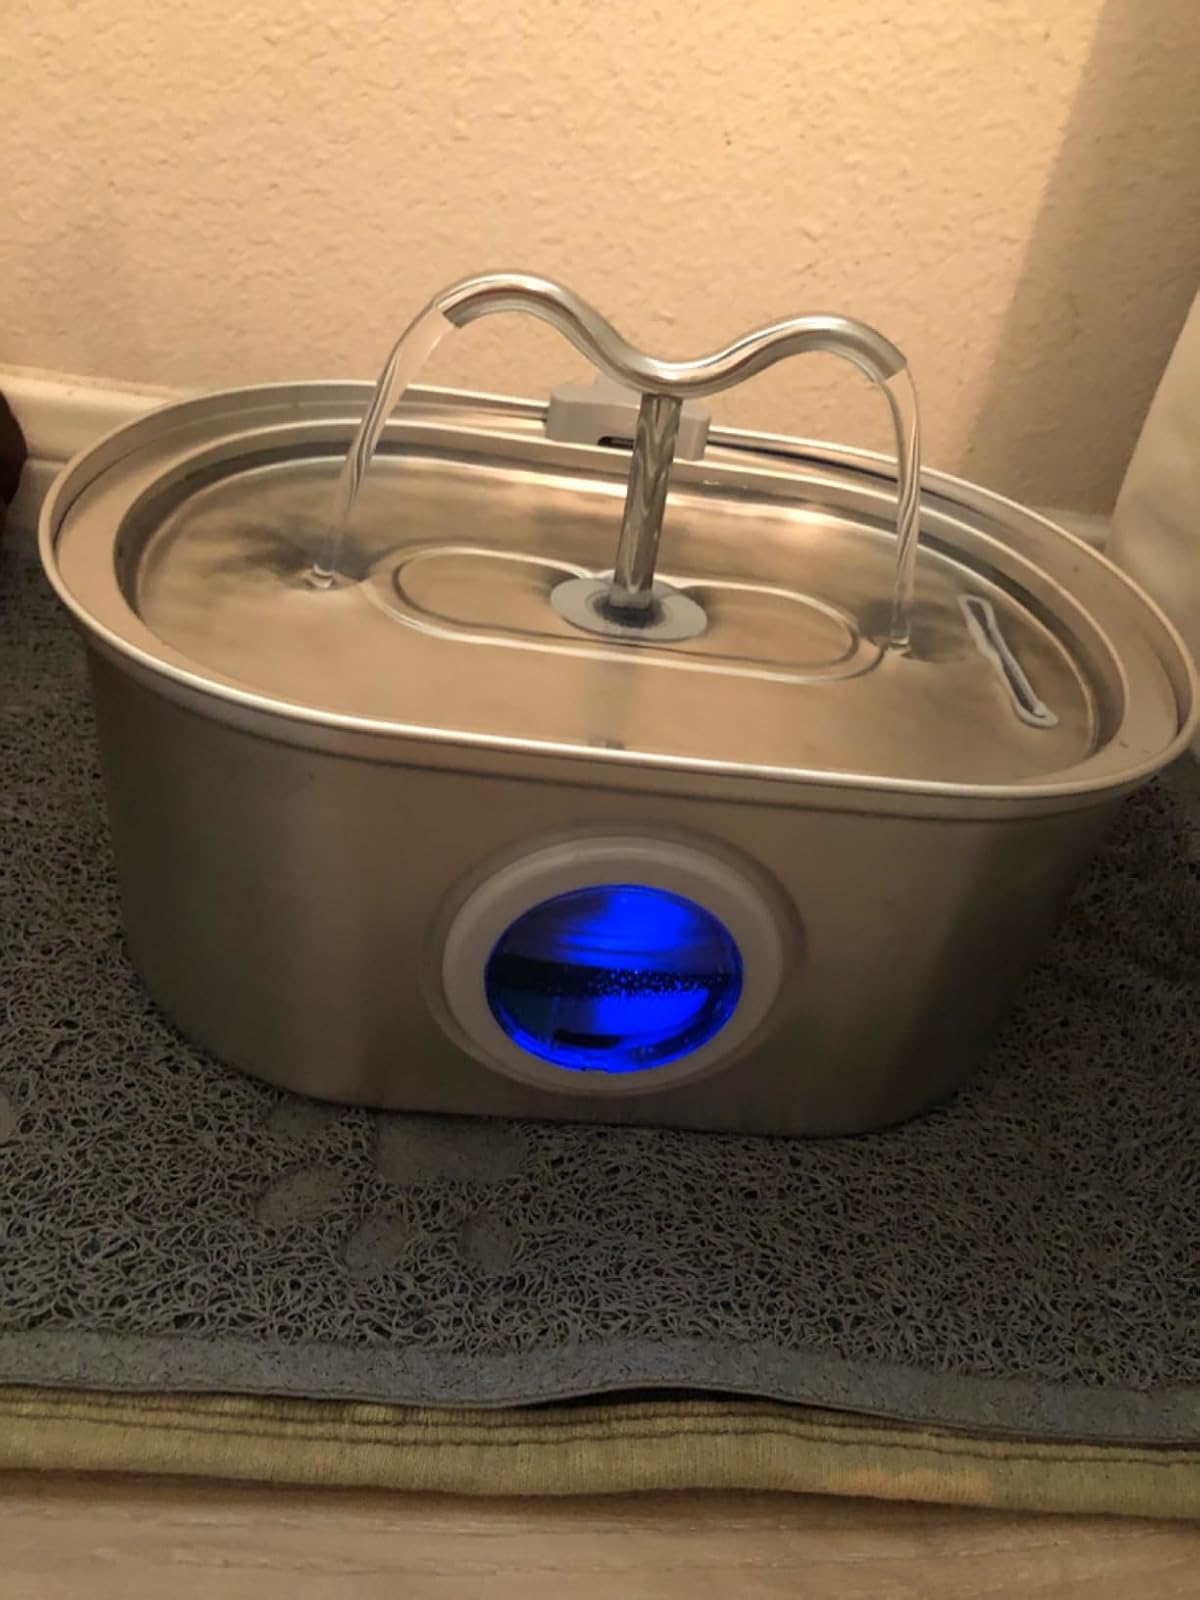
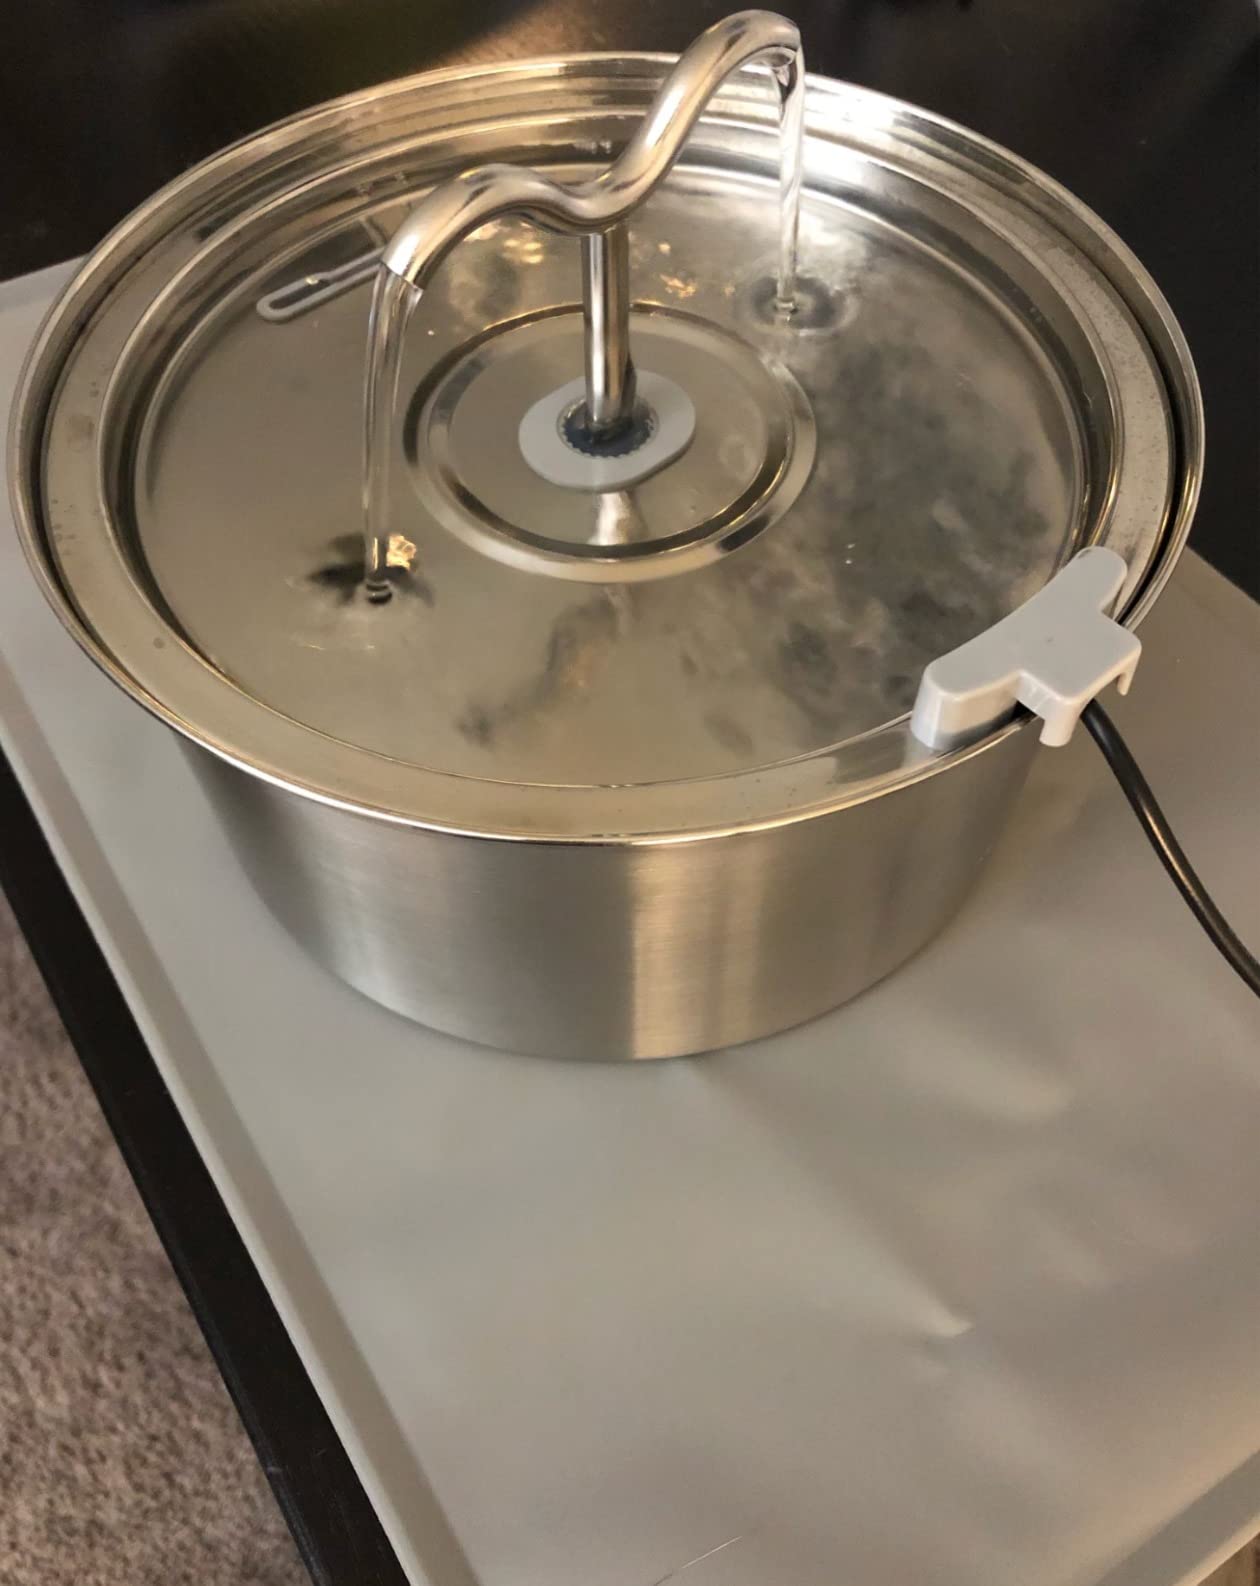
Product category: items_bowl
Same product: no